Alice of Antioch

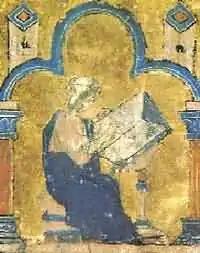
William of Tyre, depicted here writing his "History", had a low opinion of Alice.

Archbishop William of Tyre, the principal chronicler of the 12th-century Levant, portrays Alice in an unmistakably unfavorable light. He generally did not appreciate female participation in state affairs, and for him Alice was a "wicked" and "tyrannical", "extremely malicious and wily woman". He faulted her for bribing men to support her, seeking an alliance with Muslims, and wanting to choose her own husband. Because he is the most comprehensive, if not sole, narrative source for the history of Antioch in the 1130s, his opinion of Alice has profoundly influenced 20th-century historians' assessment of the princess. Hans E. Mayer, for example, described her attempts to seize power as "disgraceful".